Brad Evans (soccer)

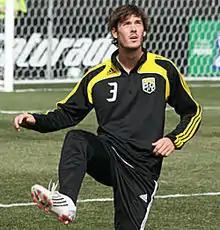
Brad Evans in pre-match warm-ups with the Columbus Crew, 2008

During the 2007 MLS SuperDraft, Evans was drafted by the Columbus Crew in the second round (15th overall). Coach Sigi Schmid described him as versatile and Columbus' fortune that Evans only played the first of three combine games due to injury. The midfielder made his MLS debut on April 7 against the New York Red Bulls, and appeared for 3 more matches without scoring a goal in the 2007 season. Evans played in 26 games for the Crew during the 2008 season and scored the final goal in a 3–2 win over the San Jose Earthquakes in May for his first MLS goal. The midfielder went on to score 4 more goals, including the MLS Goal of the Week during the final week of the regular season in a 1–0 win over D.C. United. He helped Columbus win the MLS Cup, starting in all 4 playoff games and scoring in a 2–0 win over the Kansas City Wizards in the Conference Semifinals. Evans started and played minutes during the MLS Cup final, a 3–1 win over the New York Red Bulls on November 23.